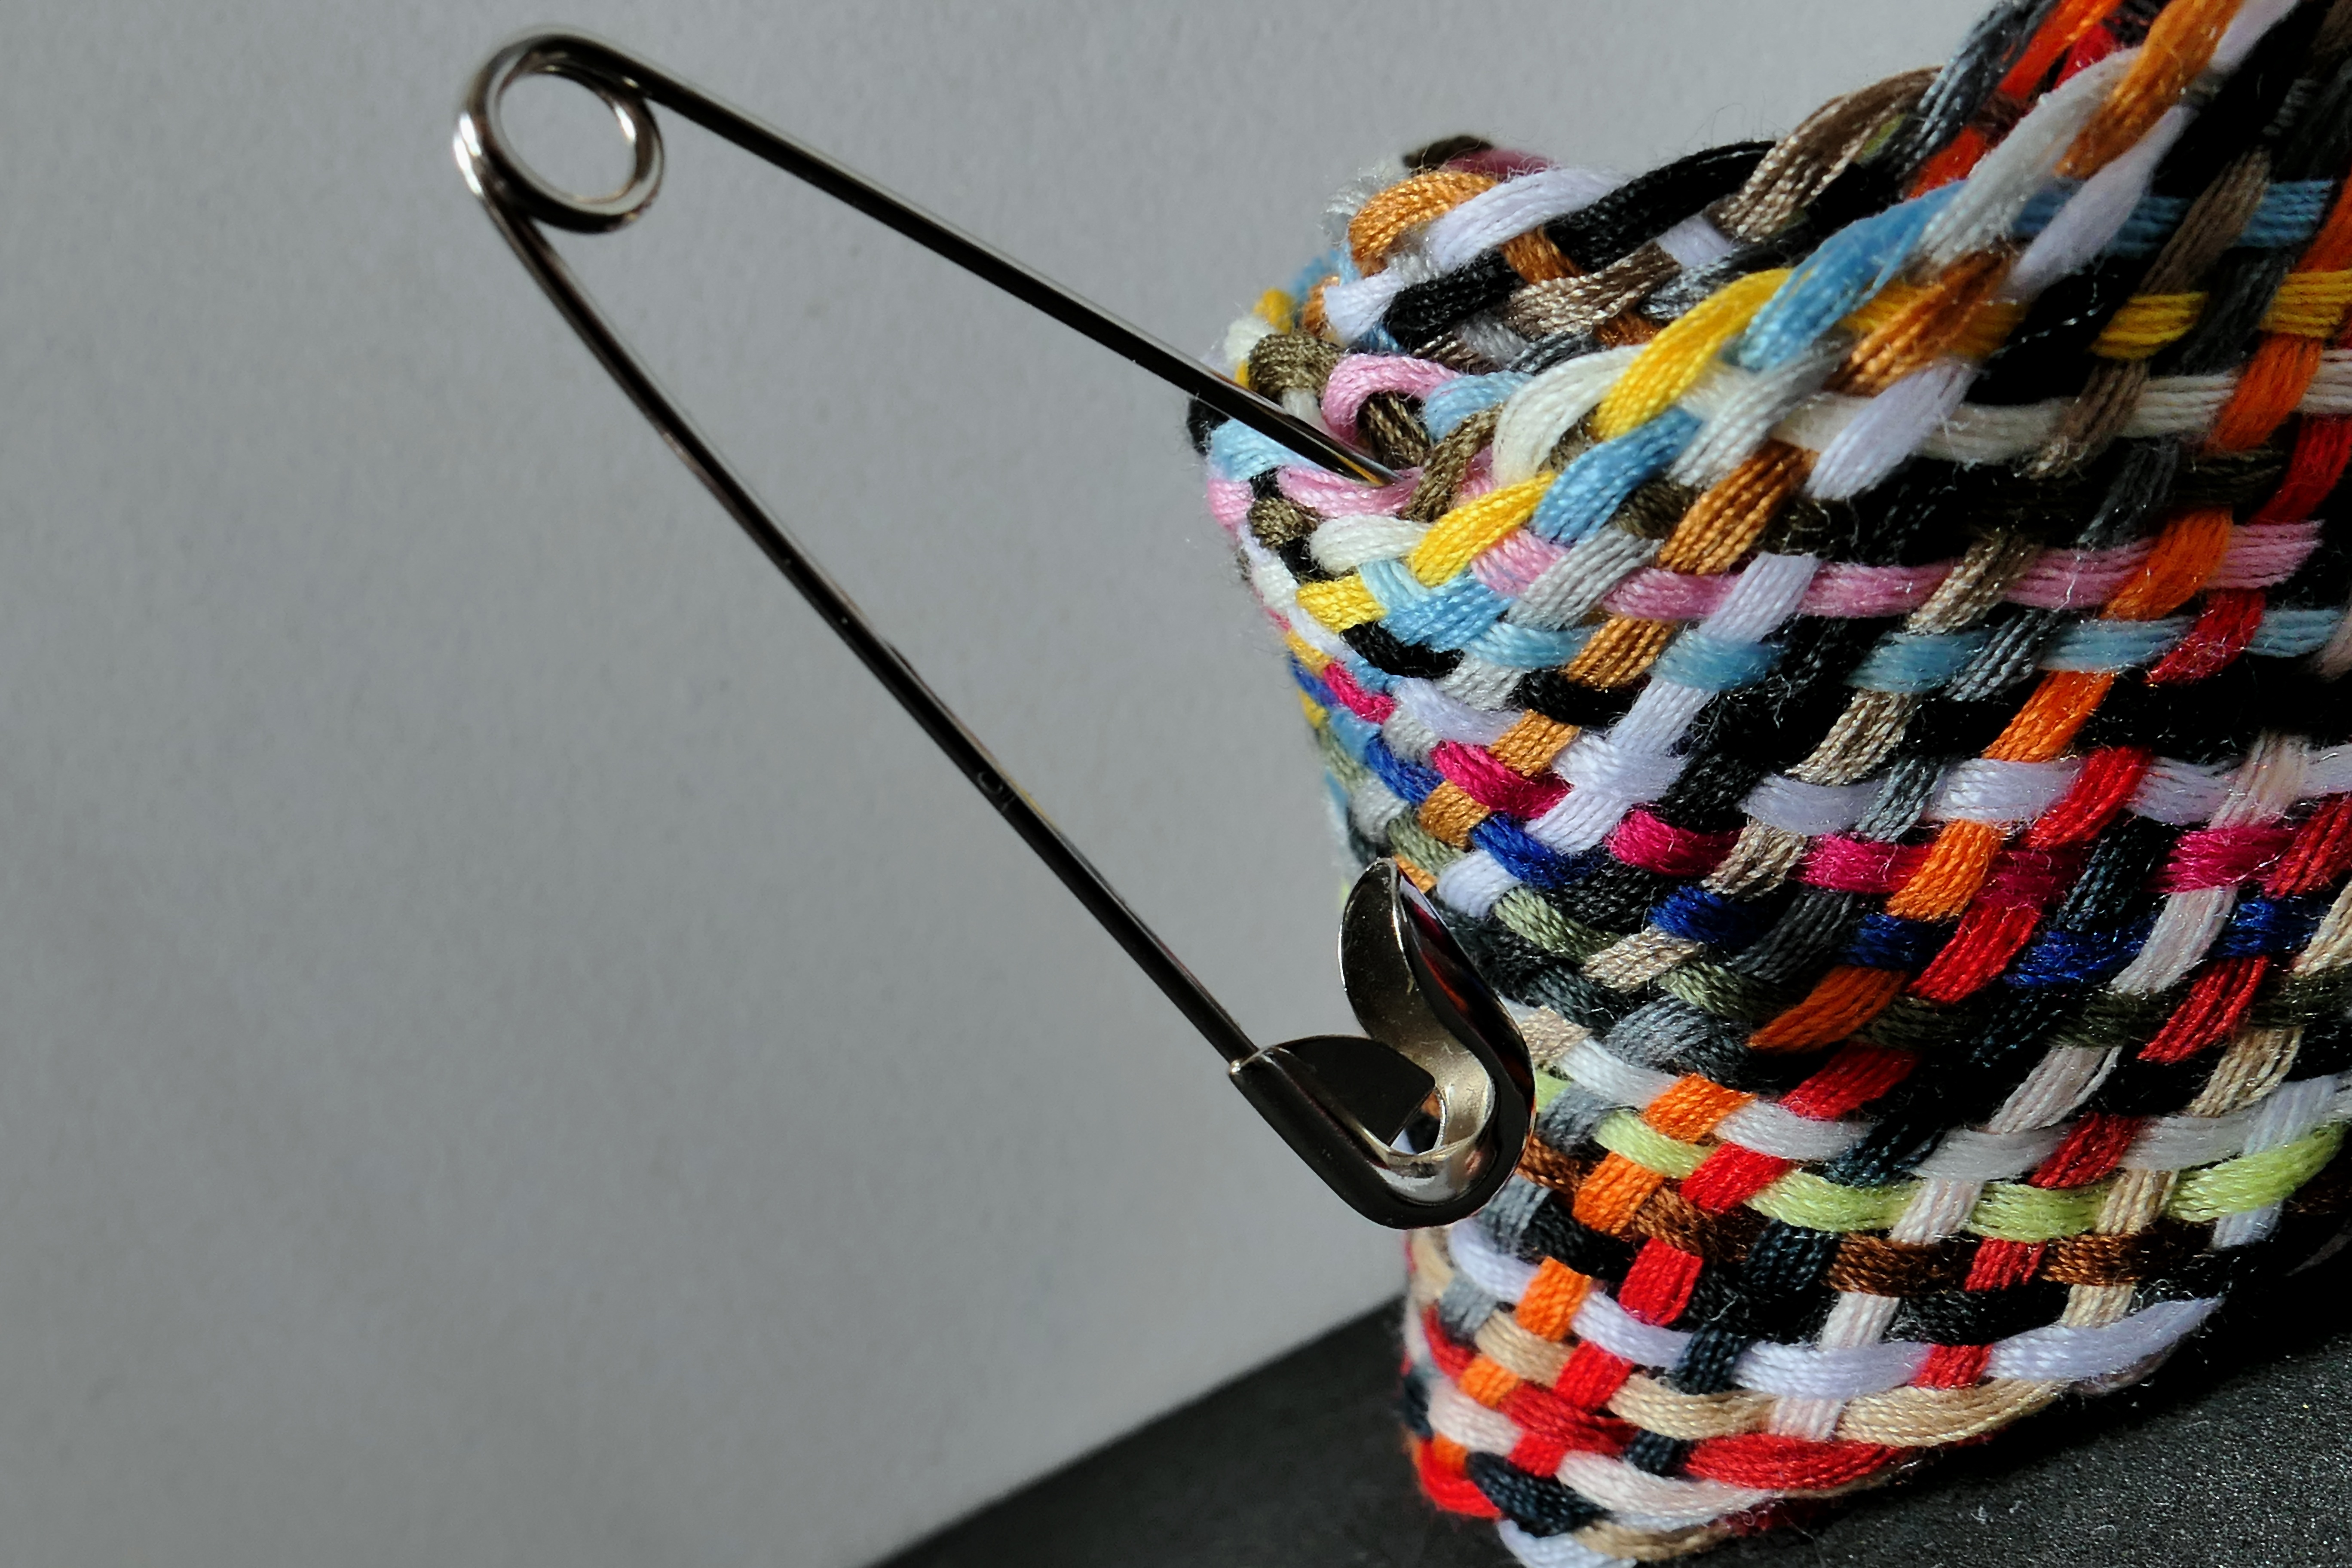
needle, pattern, color, colorful, close, yarn, fabric, thread, sew, sewing thread, crochet, textile, art, tailoring, coiled, hand labor, n hutensilien, safety pin, fashion accessory